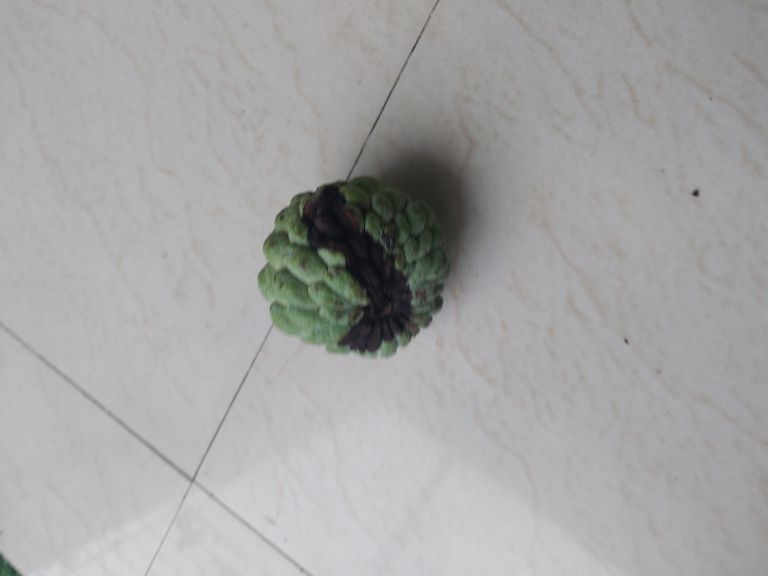
Disease label: Diplodia Rot